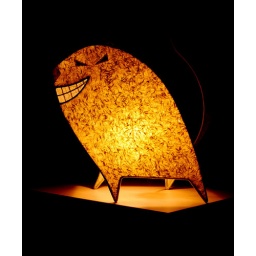
Glowing cat lamp in the dark in orange